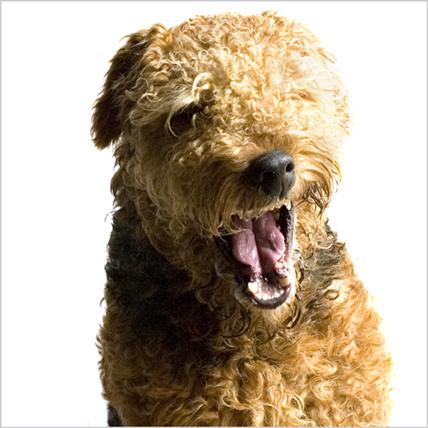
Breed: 200-n000008-Airedale